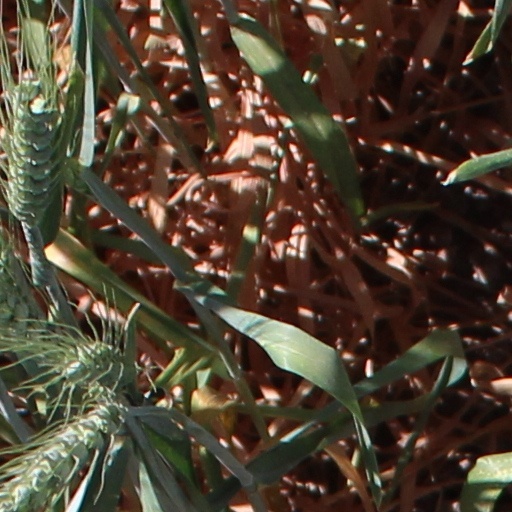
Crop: wheat